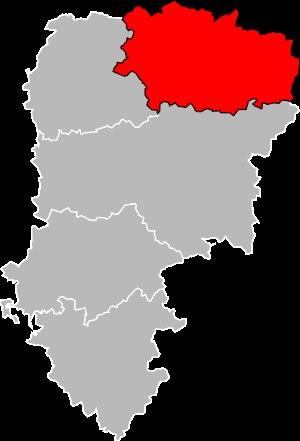
L'arrondissement de Vervins est une division administrative française, située dans le département de l'Aisne et la région Hauts-de-France.